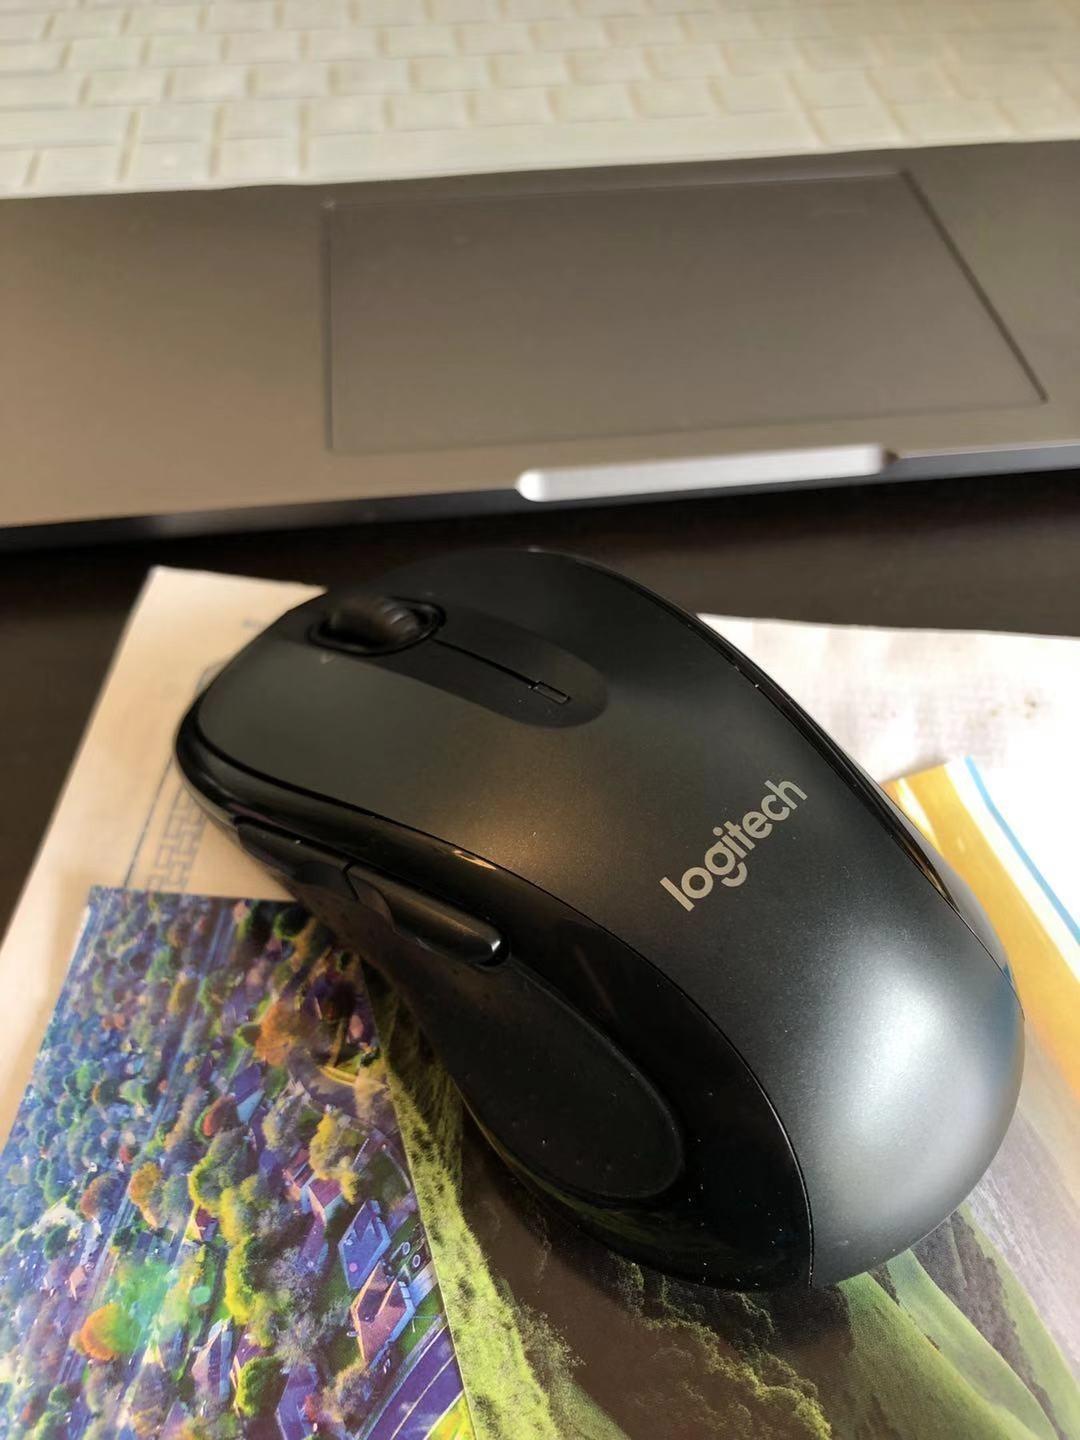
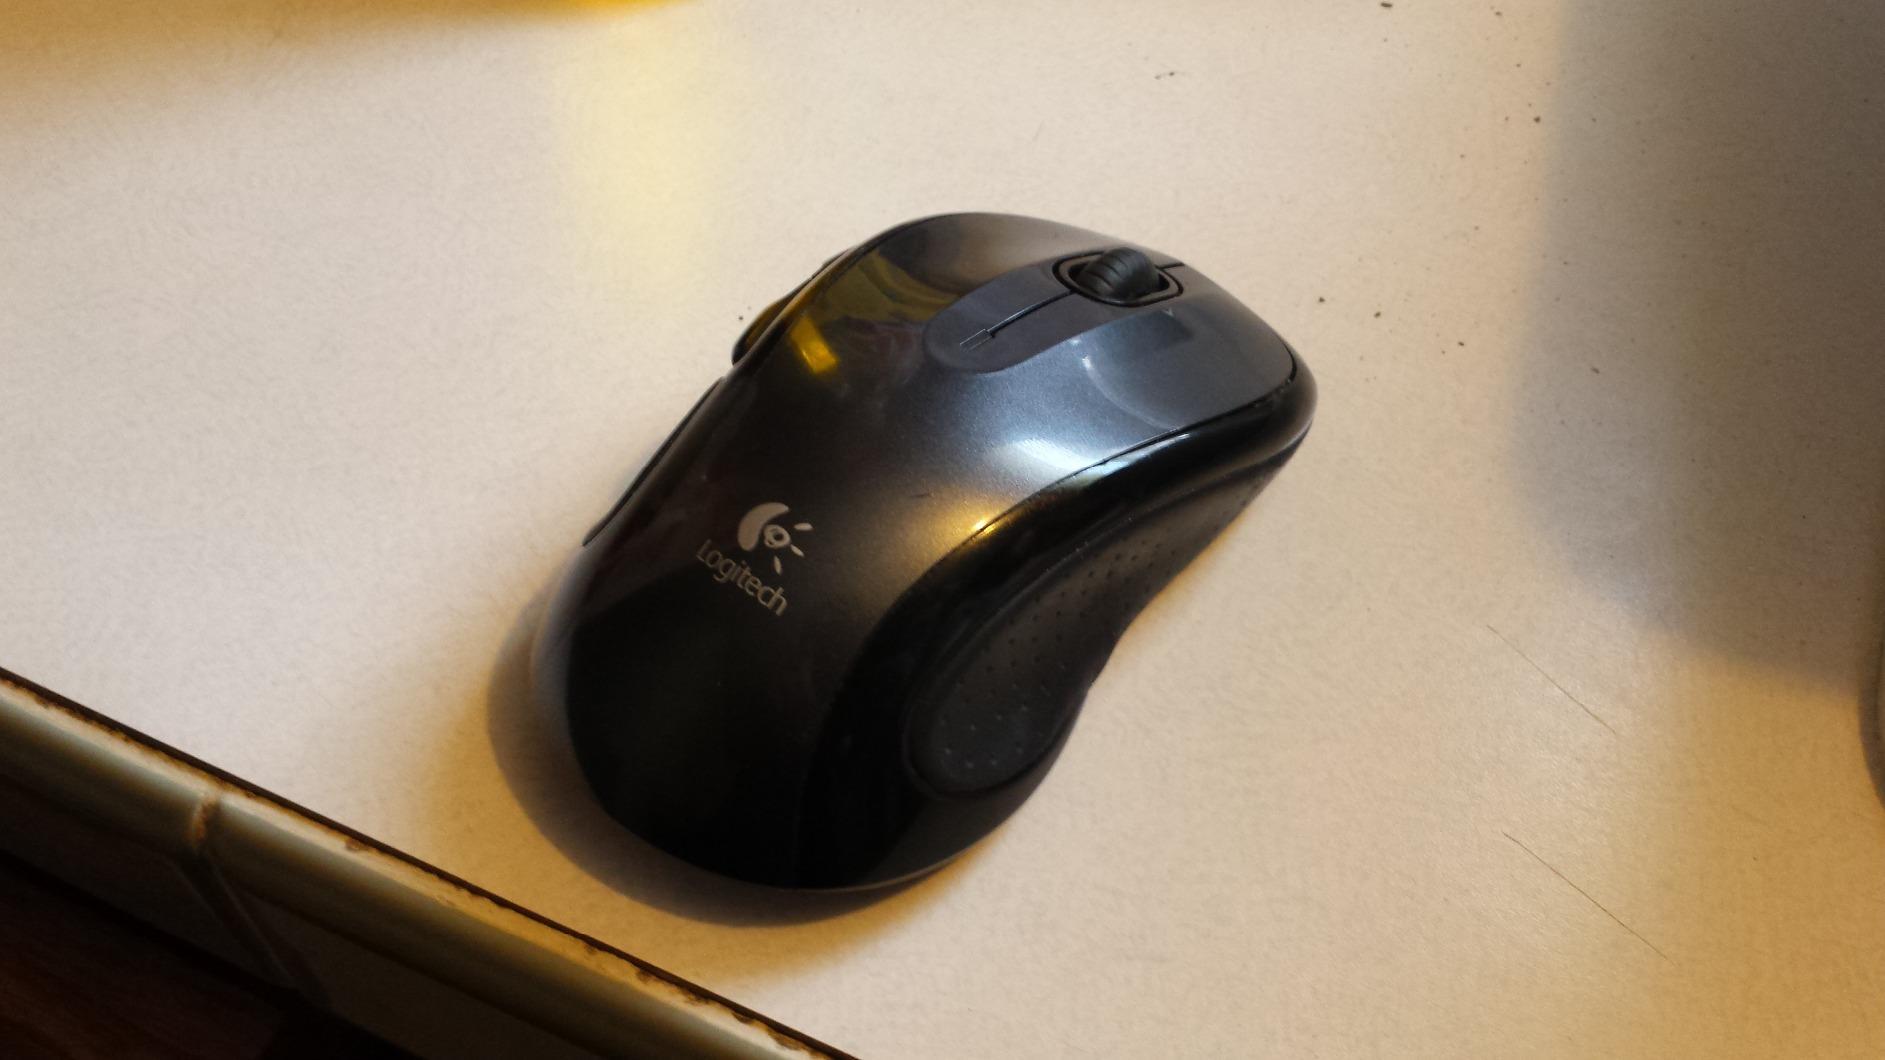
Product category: mouse
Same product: yes